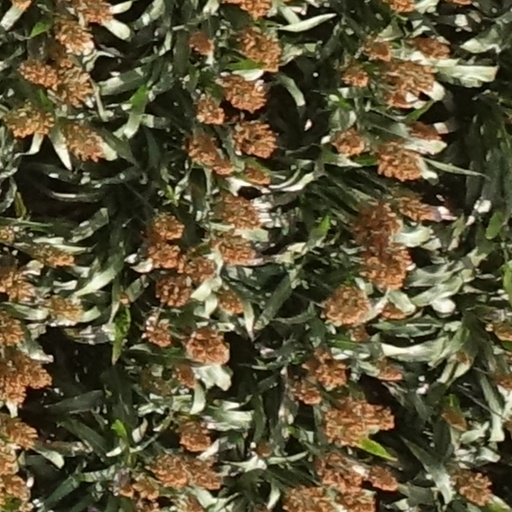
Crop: sorghum